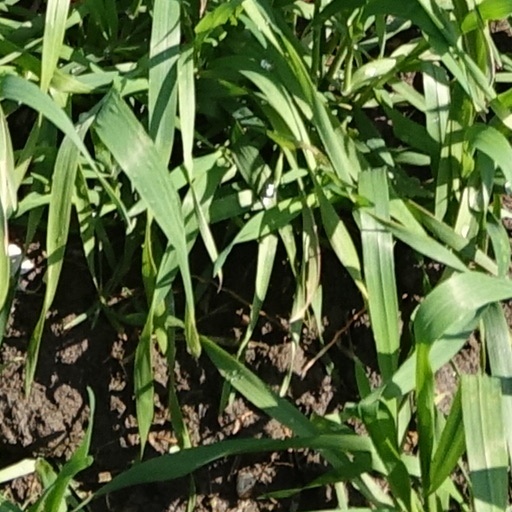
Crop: wheat